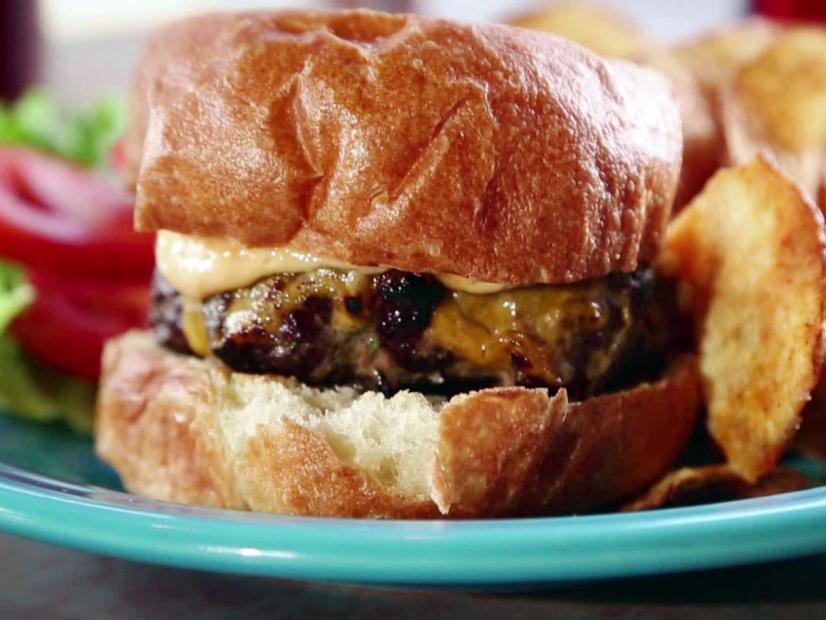
Dish: burger